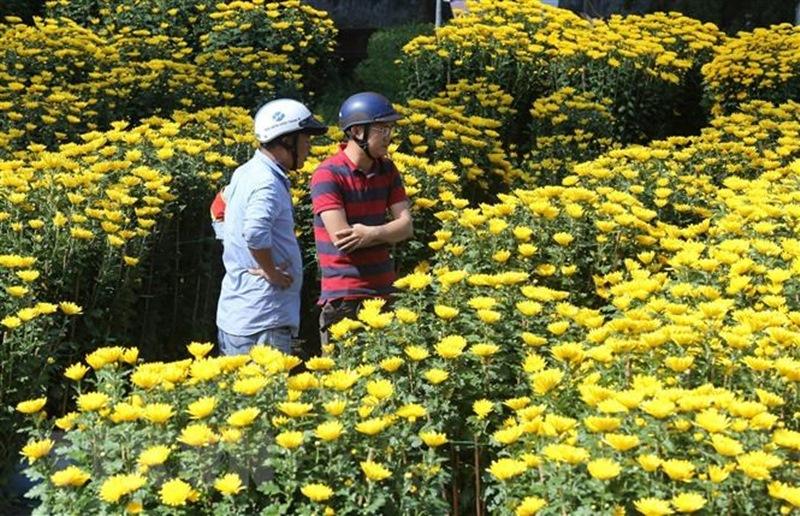
người đàn ông mặc áo sọc đỏ đội món bảo hiểm màu xanh dương